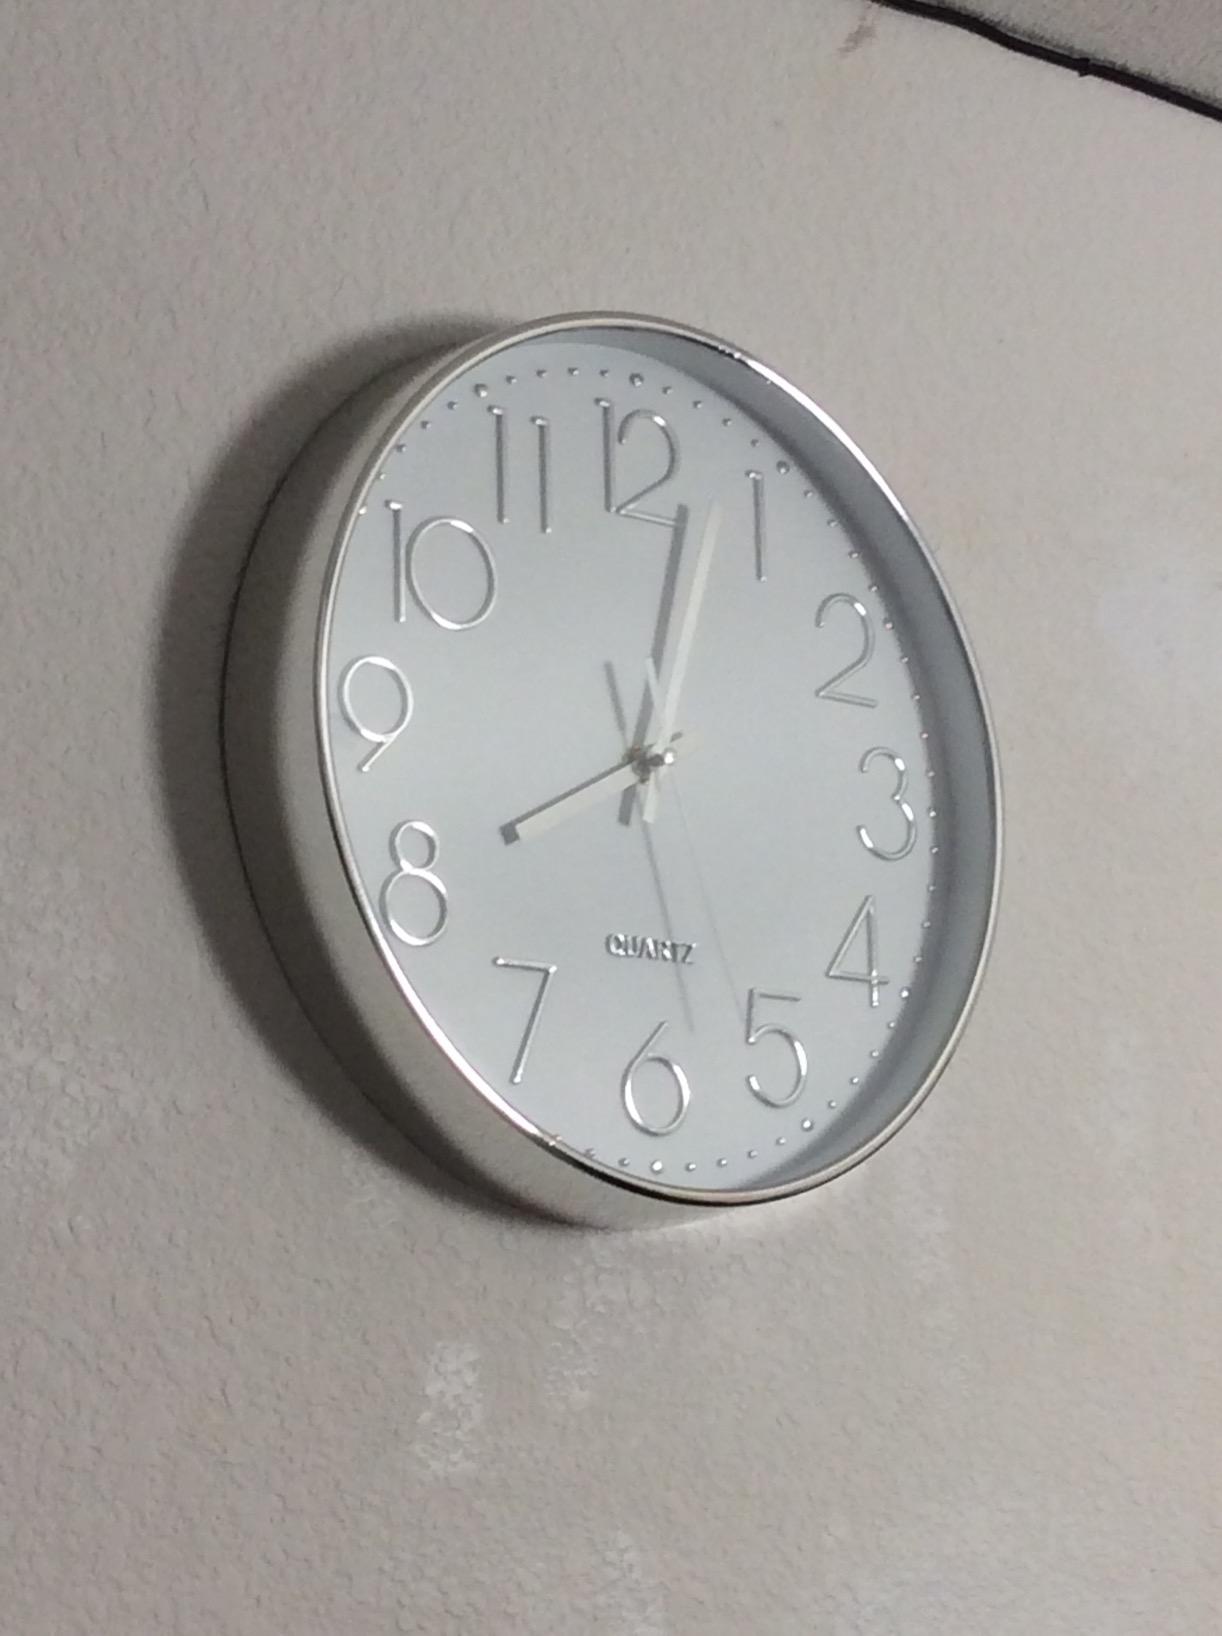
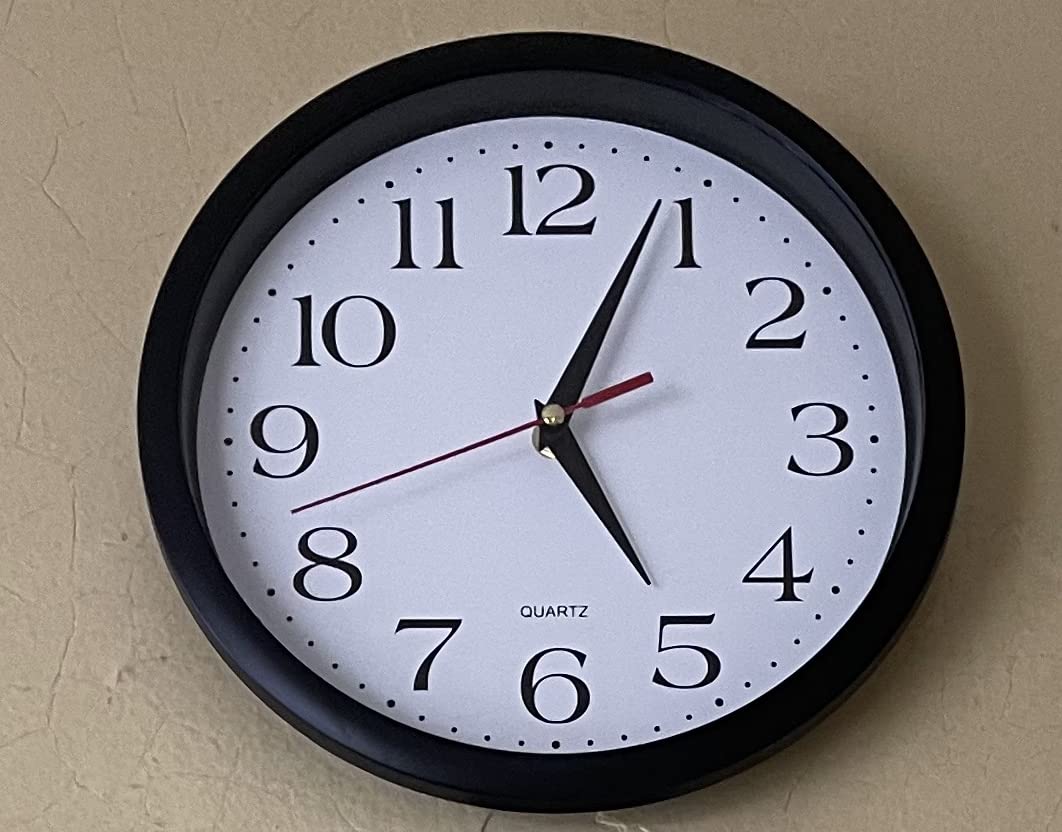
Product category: clock
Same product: no